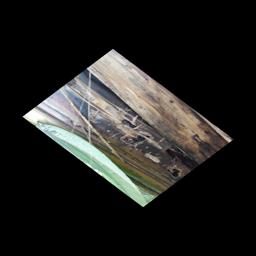
Label: PSEUDOSTEM WEEVIL